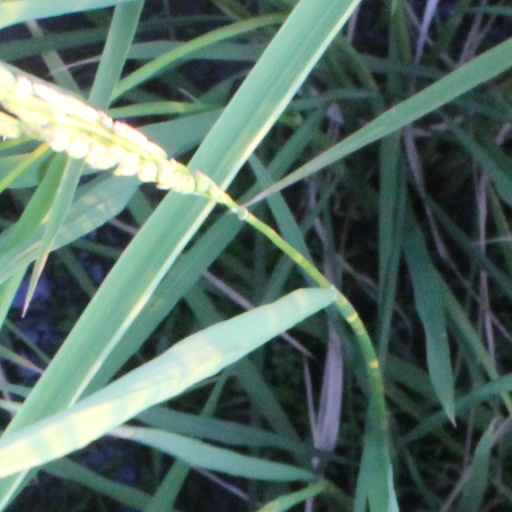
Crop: rice